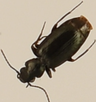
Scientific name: Syntomus americanus
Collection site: Northern Great Plains Research Laboratory NEON (NOGP), plot NOGP_010